Friedrich Wilhelm Berner

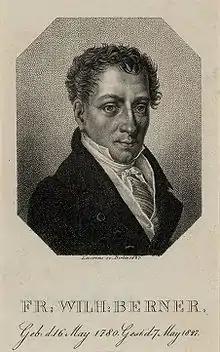
Portrait by Johann Daniel Laurenz the younger (1827)

Friedrich Wilhelm Berner (16 March 1780 – 9 May 1827) was a German organist, composer, teacher and writer on music theory.